Human penis size

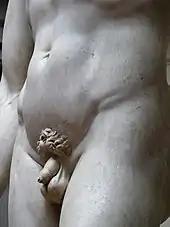
"David" (1504) by Michelangelo

Scholars believe that most ancient Greeks probably had roughly the same size penises as most other Europeans, but Greek artistic portrayals of handsome youths show them with inordinately small, uncircumcised penises with disproportionately large foreskins, indicating that these were seen as ideal. Large penises in Greek art are reserved exclusively for comically grotesque figures, such as satyrs, a class of hideous, horse-like woodland spirits, who are shown in Greek art with absurdly massive penises.